Corn Exchange and Fire Station, Oxford

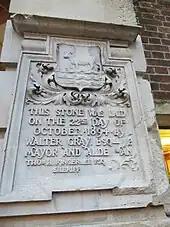
Foundation stone

Meanwhile, an early fire station had been established by the newly formed volunteer fire brigade in New Inn Hall Street in 1874. However, in late 1893, the corn traders began to agitate for a new corn exchange, and council leaders saw this as an opportunity to commission a combined corn exchange and fire station complex. The site chosen by council leaders, on the north side of George Street had been occupied by a row of 17th century houses.